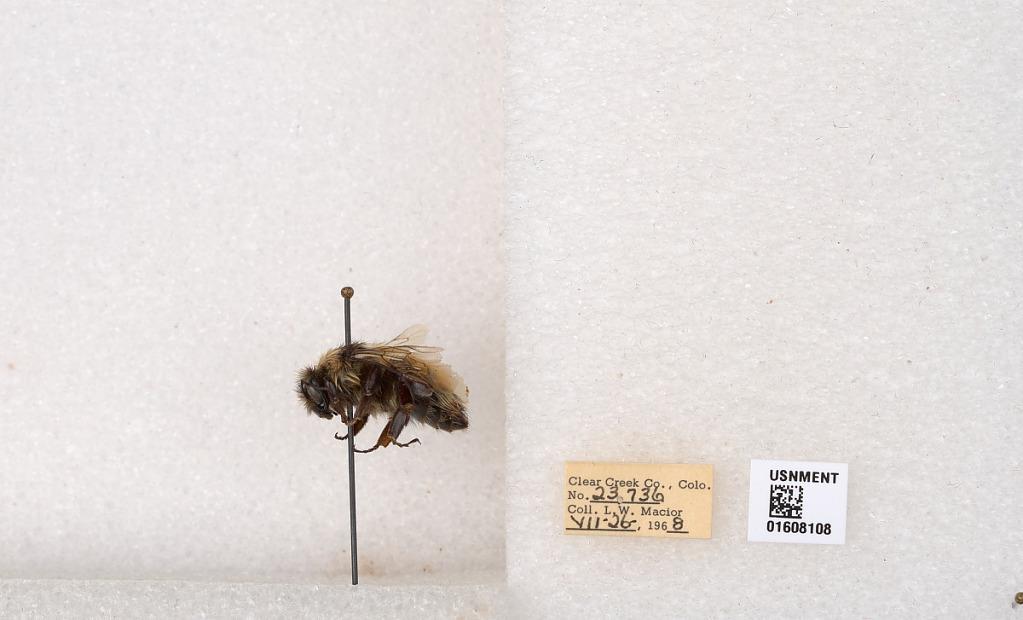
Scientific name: Bombus (Pyrobombus) sylvicola Kirby
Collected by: L. Macior
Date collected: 1968-7-26
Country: United States
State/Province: Colorado
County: Clear Creek
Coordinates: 39.6891, -105.644